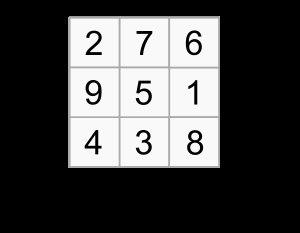
En mathématiques, un carré magique d’ordre n est composé de n² entiers strictement positifs, écrits sous la forme d’un tableau carré. Ces nombres sont disposés de sorte que leurs sommes sur chaque rangée, sur chaque colonne et sur chaque diagonale principale soient égales. On nomme alors constante magique la valeur de ces sommes.